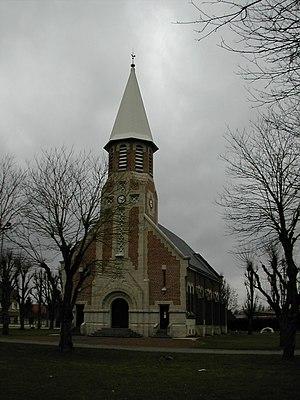
L'église d'Oppy.
Oppy est une commune française située dans le département du Pas-de-Calais en région Hauts-de-France.